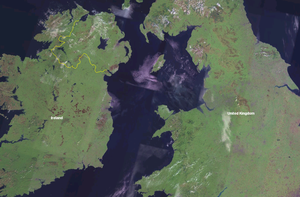
Uí Ímair
Området hvor Ivarslægten regerede
Uí Ímair var et nordisk-gælisk dynasti som regerede store dele af området omkring Det Irske Hav samt Skotlands vestkyst i sidste del af 800-tallet og ind i 900-tallet.